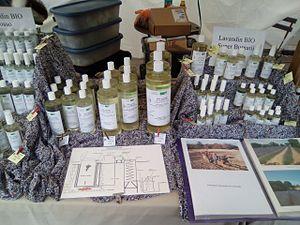
Stand du marché des Producteurs de Pays boulevard de Reuilly